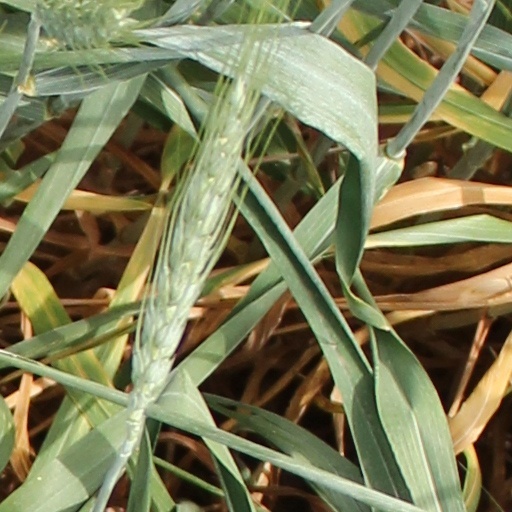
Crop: wheat